Into the West (film)

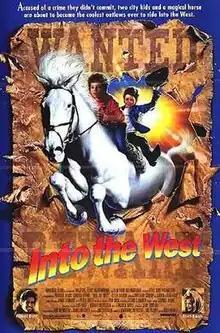
Theatrical release poster

Into the West is a 1992 Irish magical realist film about Irish Travellers written by Jim Sheridan and David Keating, directed by Mike Newell, and stars Gabriel Byrne and Ellen Barkin.